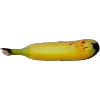
Label: Banana Lady Finger 1